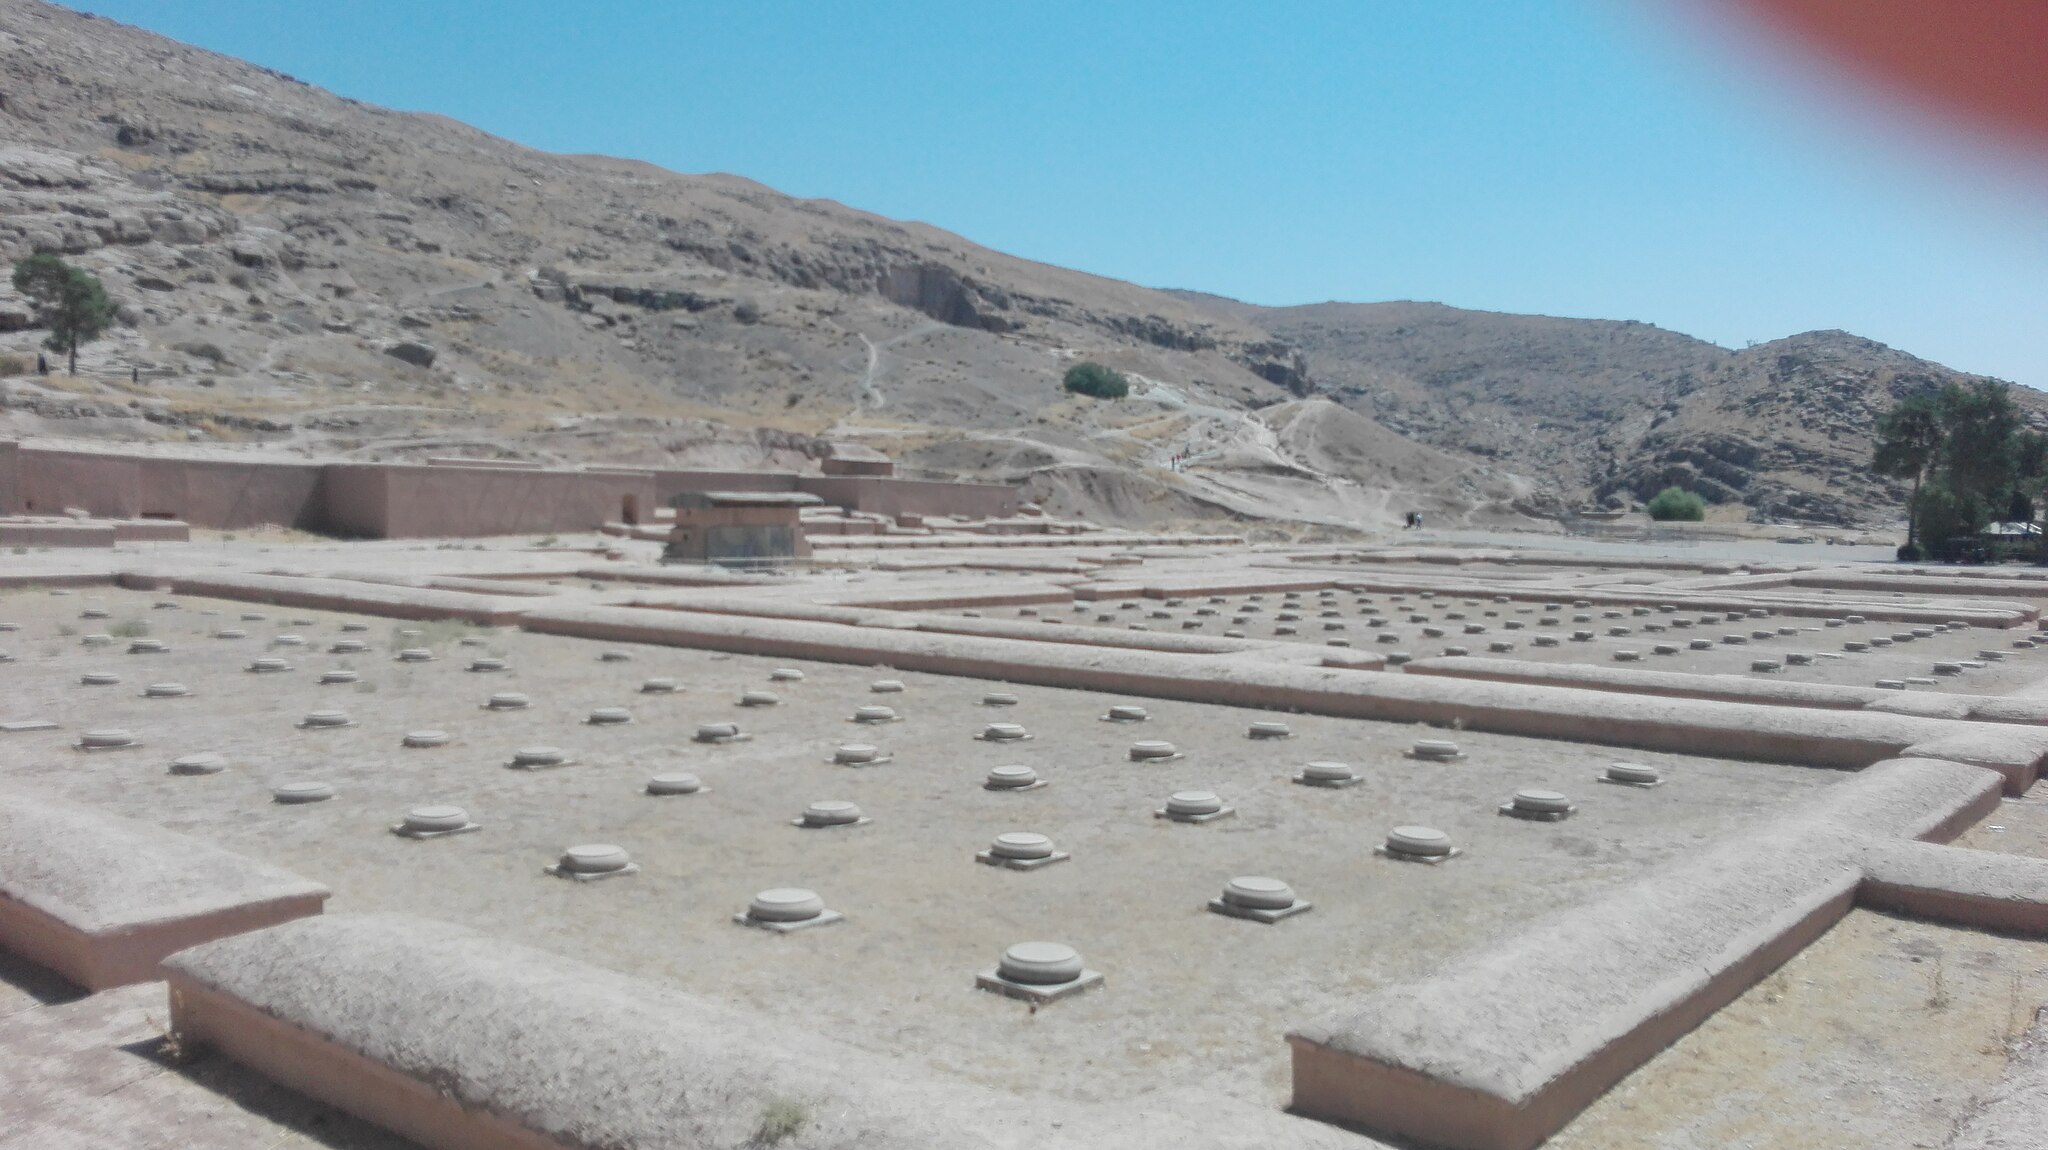
Title: تخت جمشید555
Date: 2016-09-18 12:25:02
Categories: Treasury of Persepolis, Self-published work, Images from Wiki Loves Monuments 2016, Cultural heritage monuments in Iran with known IDs, Uploaded via Campaign:wlm-ir, Images from Wiki Loves Monuments 2016 in Iran, Iran photographs taken on 2016-09-18, Images from Wiki Loves Monuments in Marvdasht, 2016 in Persepolis